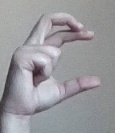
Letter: thal